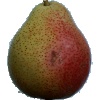
Label: pear_forelle